Henry P. Jacobs

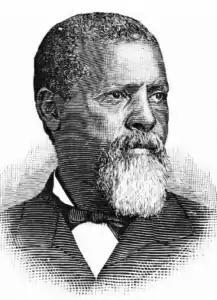
Henry P. Jacobs

Henry P. Jacobs (July 8, 1825 - December 14, 1899) was a janitor, preacher, founder of schools, and state legislator in Mississippi. He escaped slavery.